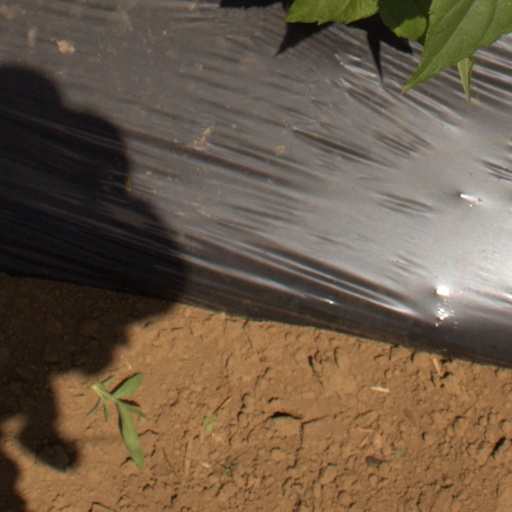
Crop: Jerusalem artichoke